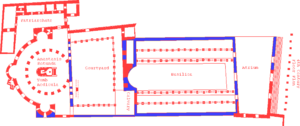
Gravkirken / Historie / Den første kirke
Grundplan for Gravkirken i 4. årh.
Gravkirken er en kristen kirke i Jerusalem, som er bygget på Golgata, det sted hvor Jesus ifølge kristne traditioner blev korsfæstet. Kirken indeholder ligeledes den grav, hvori Jesus ifølge legenden blev lagt efter sin død, og den har derfor været et vigtigt pilgrimsmål for kristne siden 4. årh. Kirken er i dag fælles for en lang række forskellige kristne grupperinger, som hver råder over egne kapeller, og den er i dag sæde for den ortodokse patriark af Jerusalem og en katolsk ærkediakon og regnes for den mest hellige kirke indenfor kristendommen.